Il clan dei due Borsalini

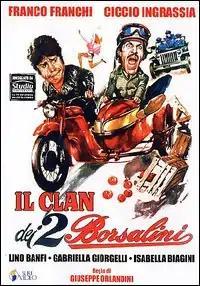

Il clan dei due Borsalini (Italian for "The clan of the two Borsalinos") is a 1971 comedy film directed by Giuseppe Orlandini and starring the comic duo Franco and Ciccio.